Maximilian I, Holy Roman Emperor

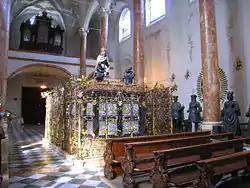
Maximilian's cenotaph, Hofkirche, Innsbruck

In 1499, as the ruler of Tyrol, he introduced the "" (the Penal Code of Maximilian). This was the first codified penal law in the German speaking world. The law attempted to introduce regularity into contemporary discrete practices of the courts. This would be part of the basis for the Constitutio Criminalis Carolina established under Charles V in 1530. Regarding the use of torture, the court needed to decide whether someone should be tortured. If such a decision was made, three council members and a clerk should be present and observe whether a confession was made only because of the fear of torture or the pain of torture, or that another person would be harmed.